Naukar Biwi Ka

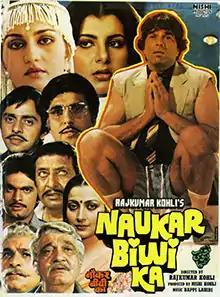
Theatrical release poster

Naukar Biwi Ka is a 1983 Hindi romantic comedy film, a remake of the Pakistani Punjabi film "Naukar Wohti Da" (1974). The film stars Dharmendra, Reena Roy, Raj Babbar, Anita Raj, Kader Khan, Pran and Om Prakash. It was directed by Rajkumar Kohli.